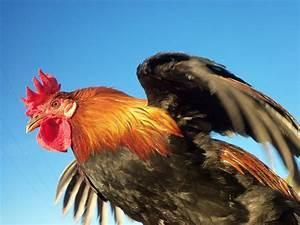
chicken